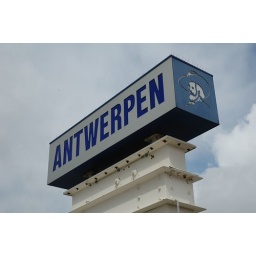
Dock sign by river